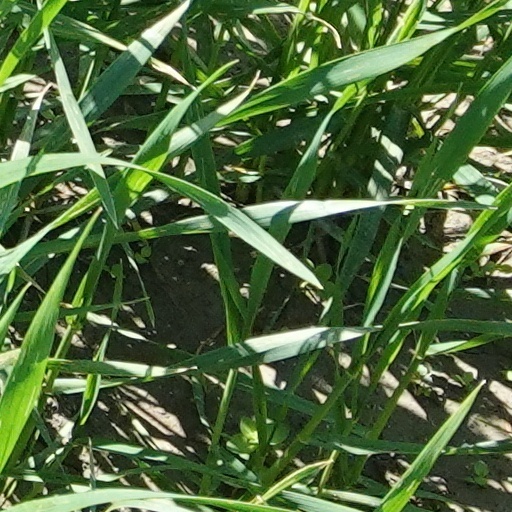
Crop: wheat